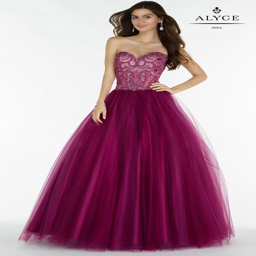
person is a classic tulle ball gown with a sweetheart neckline , embroidered bodice and lace up back .